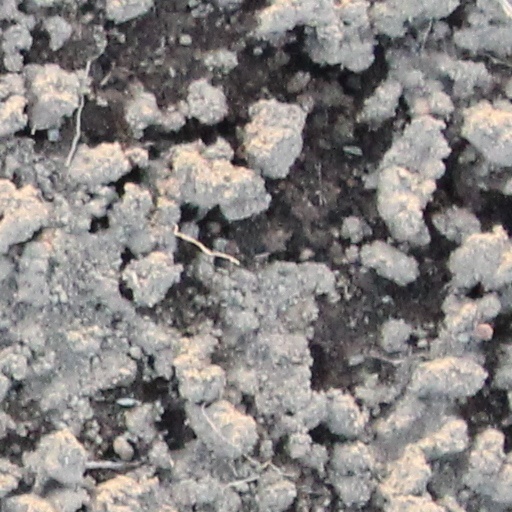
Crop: wheat